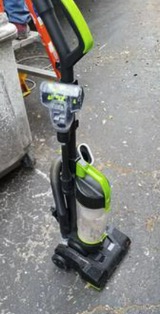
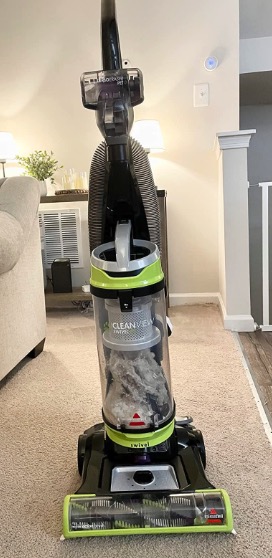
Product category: items_vacuum
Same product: no